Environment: real
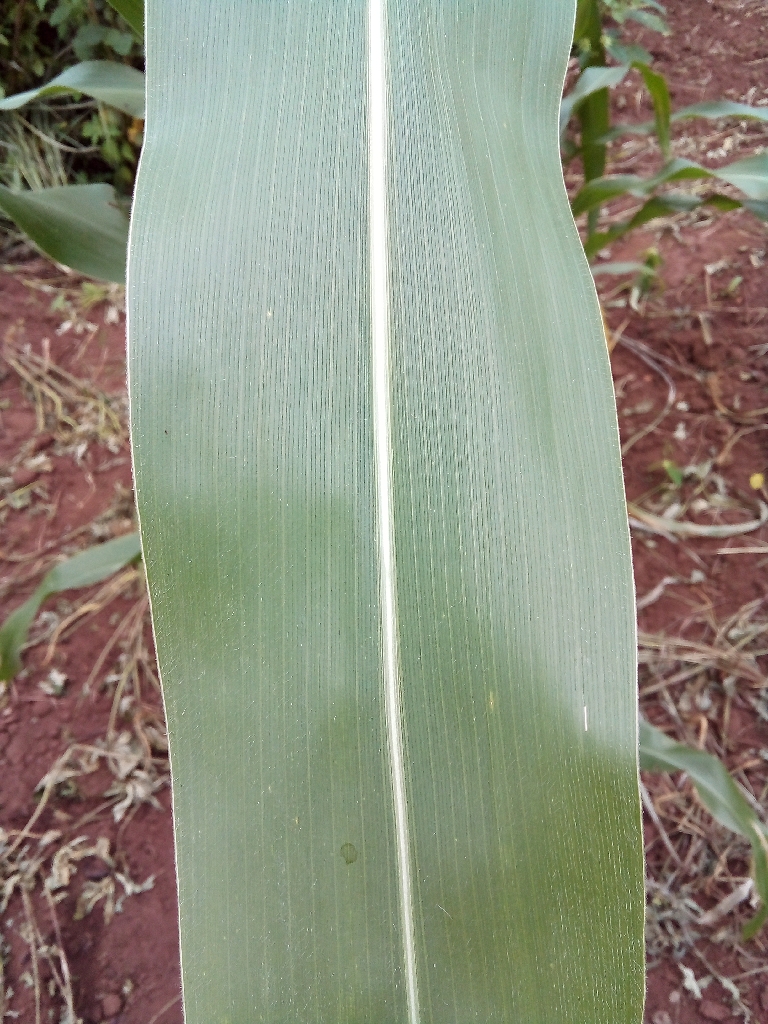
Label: healthy